Portage Glacier Highway

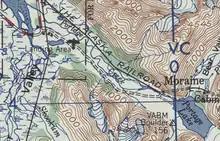
The road preceding Portage Glacier Highway, in 1955

The U.S. army established a series of simple earthen roads while constructing the railroad spur. This was the first road to exist in the Portage Valley. Whittier began to grow after the completion of the railroad spur. The port boomed in the mid-1940s, with the population reaching over 1,000. The city, including roads, began to form. By 1953, the earthen road in Portage Valley had generally been relocated near the location of the present highway. Also around that time, a road in Whittier in the location of the present highway existed as a graded, dirt road. The highway was probably paved sometime between 1965 and 1967, and three small bridges along the route were constructed, all of which are still used today.